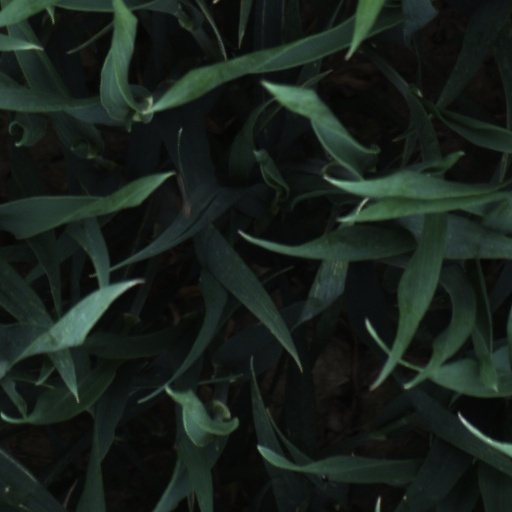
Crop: wheat